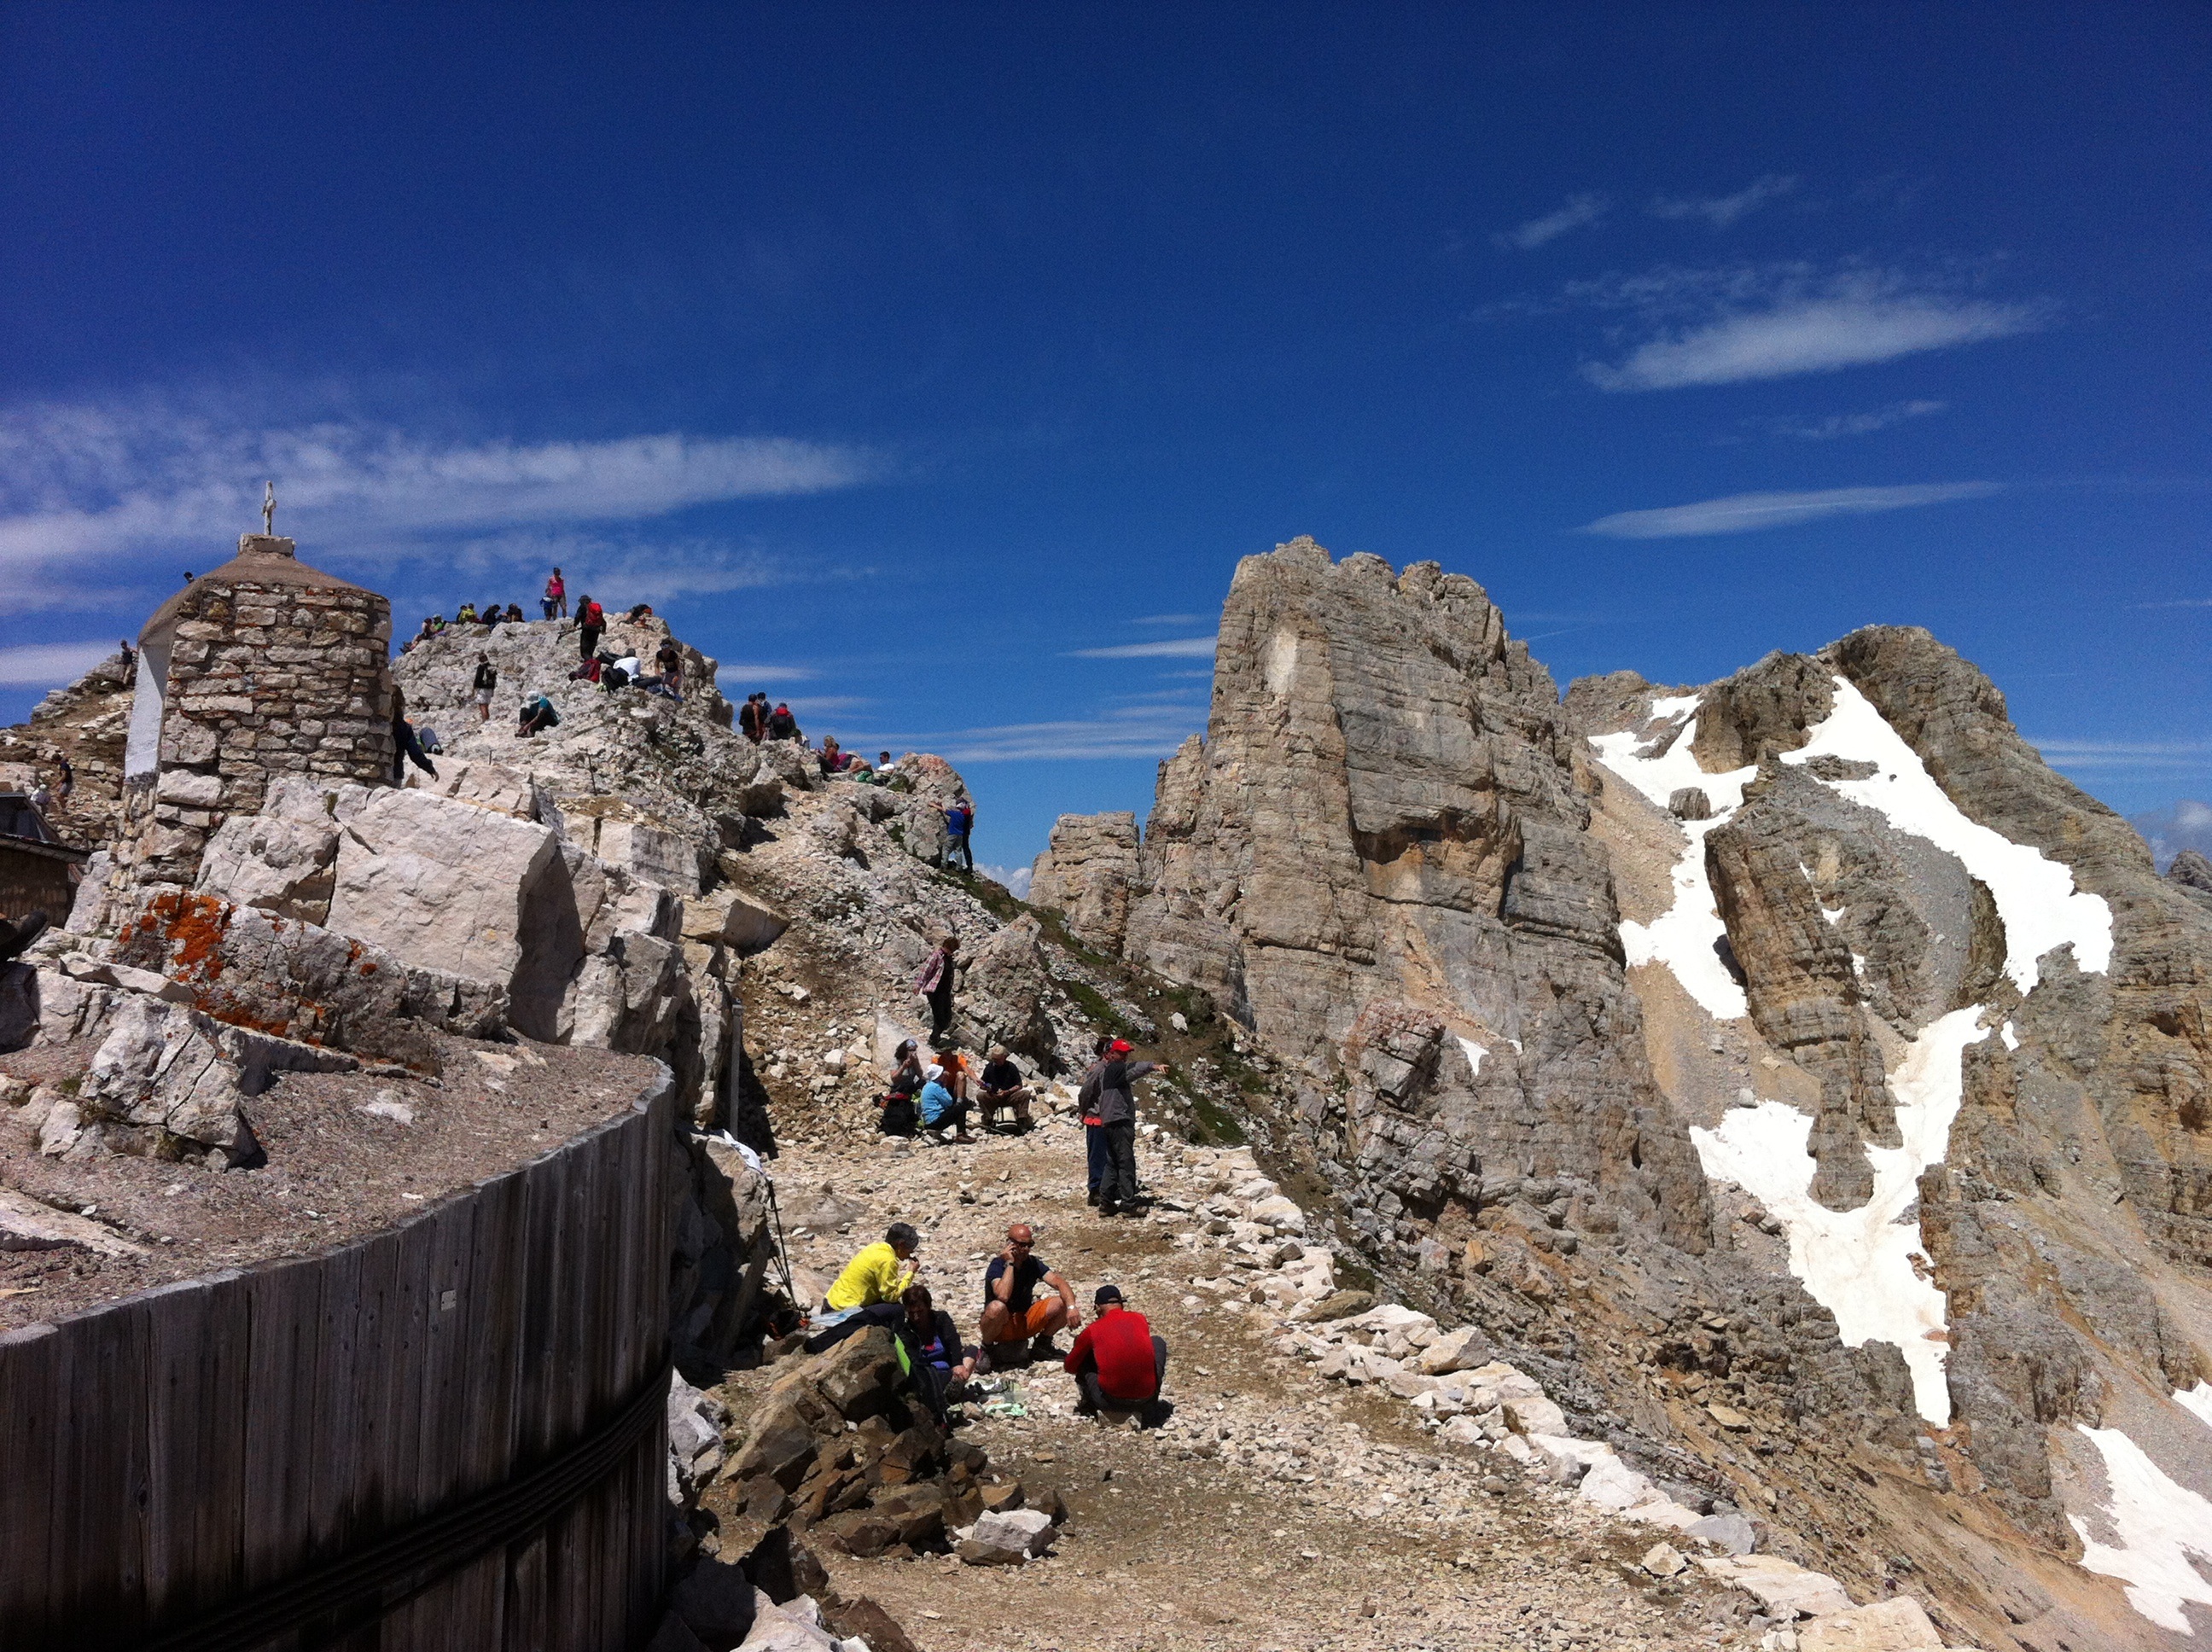
rock, walking, mountain, adventure, valley, mountain range, vacation, travel, formation, cliff, tourism, terrain, ridge, summit, geology, mountains, alps, trentino, landform, val di fiemme, mountainous landforms, rifugio pisa